Raymond "Shrimp Boy" Chow

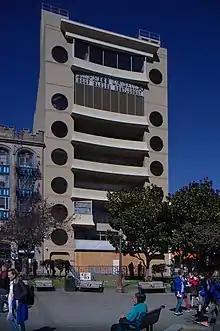
The Empress of China restaurant atop the China Trade Center overlooks Portsmouth Square in Chinatown (2018)

Chow has been married twice: to Anna Ma (1980–86) and Cindy Szeto (1990–92). His marriage to Szeto was not registered, but they had a reception at the Empress of China restaurant at the top of the China Trade Center, and it ended when he was arrested in 1992.